Lucija, Piran

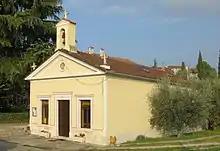
Saint Lucy's Church

The parish church in Lucija is dedicated to Saint Lucy. It is a single-nave Baroque structure dating back to the mid-16th century. The main altar was created by the 18th-century Piran stone cutter Gasparo Albertini.